RMS Andes (1939)

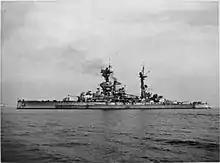
In 1941 led two convoys that included "Andes": TC 11 from Canada to Scotland in June and WS 14 from Scotland to Sierra Leone in December

On 17 November "Andes" left Liverpool again for Egypt "via" South Africa. She sailed as one of 10 troop ships in Convoy WS 4B, which started from both Liverpool and the Clyde. The others were P&O's "Strathaird", "Strathallan", "Strathnaver" and "Viceroy of India", Orient Line's and "Otranto", CP's "Empress of Canada" and "Duchess of Atholl" and Pacific Steam's "Reina del Pacifico". The County-class heavy cruisers and led an escort that included two light cruisers, two RN destroyers and four Canadian destroyers.